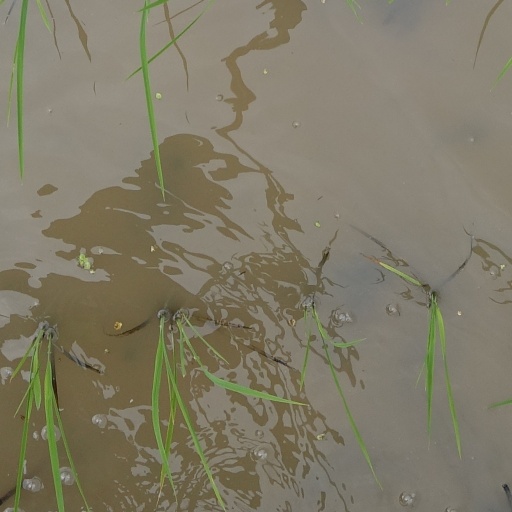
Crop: rice